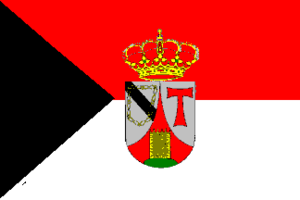
Atalaya est une commune d’Espagne, dans la province de Badajoz, communauté autonome d'Estrémadure.